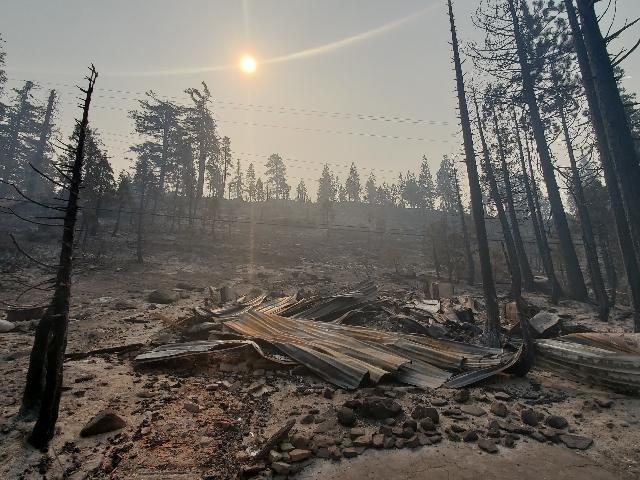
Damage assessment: destroyed